Tim Crouch

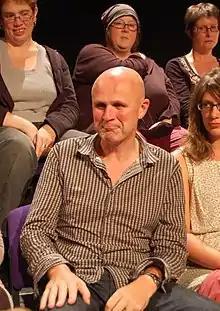
Crouch in 2010

Tim Crouch (born 18 March 1964) is a British experimental theatre maker, actor, writer and director. His plays include "My Arm", "An Oak Tree", "ENGLAND", and "The Author". These take various forms, but all reject theatrical conventions, especially realism, and invite the audience to help create the work. Interviewed in 2007, Crouch said, "Theatre in its purest form is a conceptual artform. It doesn't need sets, costumes and props, but exists inside an audience's head."